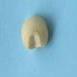
Maize quality: Good